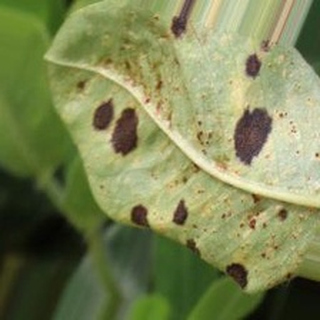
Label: groundnut_rust